Henry Ramage

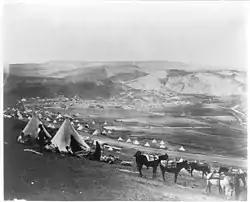
A cavalry camp near Balaclava in 1855

Henry Ramage VC (1827 – 29 December 1859) was a Scottish recipient of the Victoria Cross, the highest and most prestigious award for gallantry in the face of the enemy that can be awarded to British and Commonwealth forces.